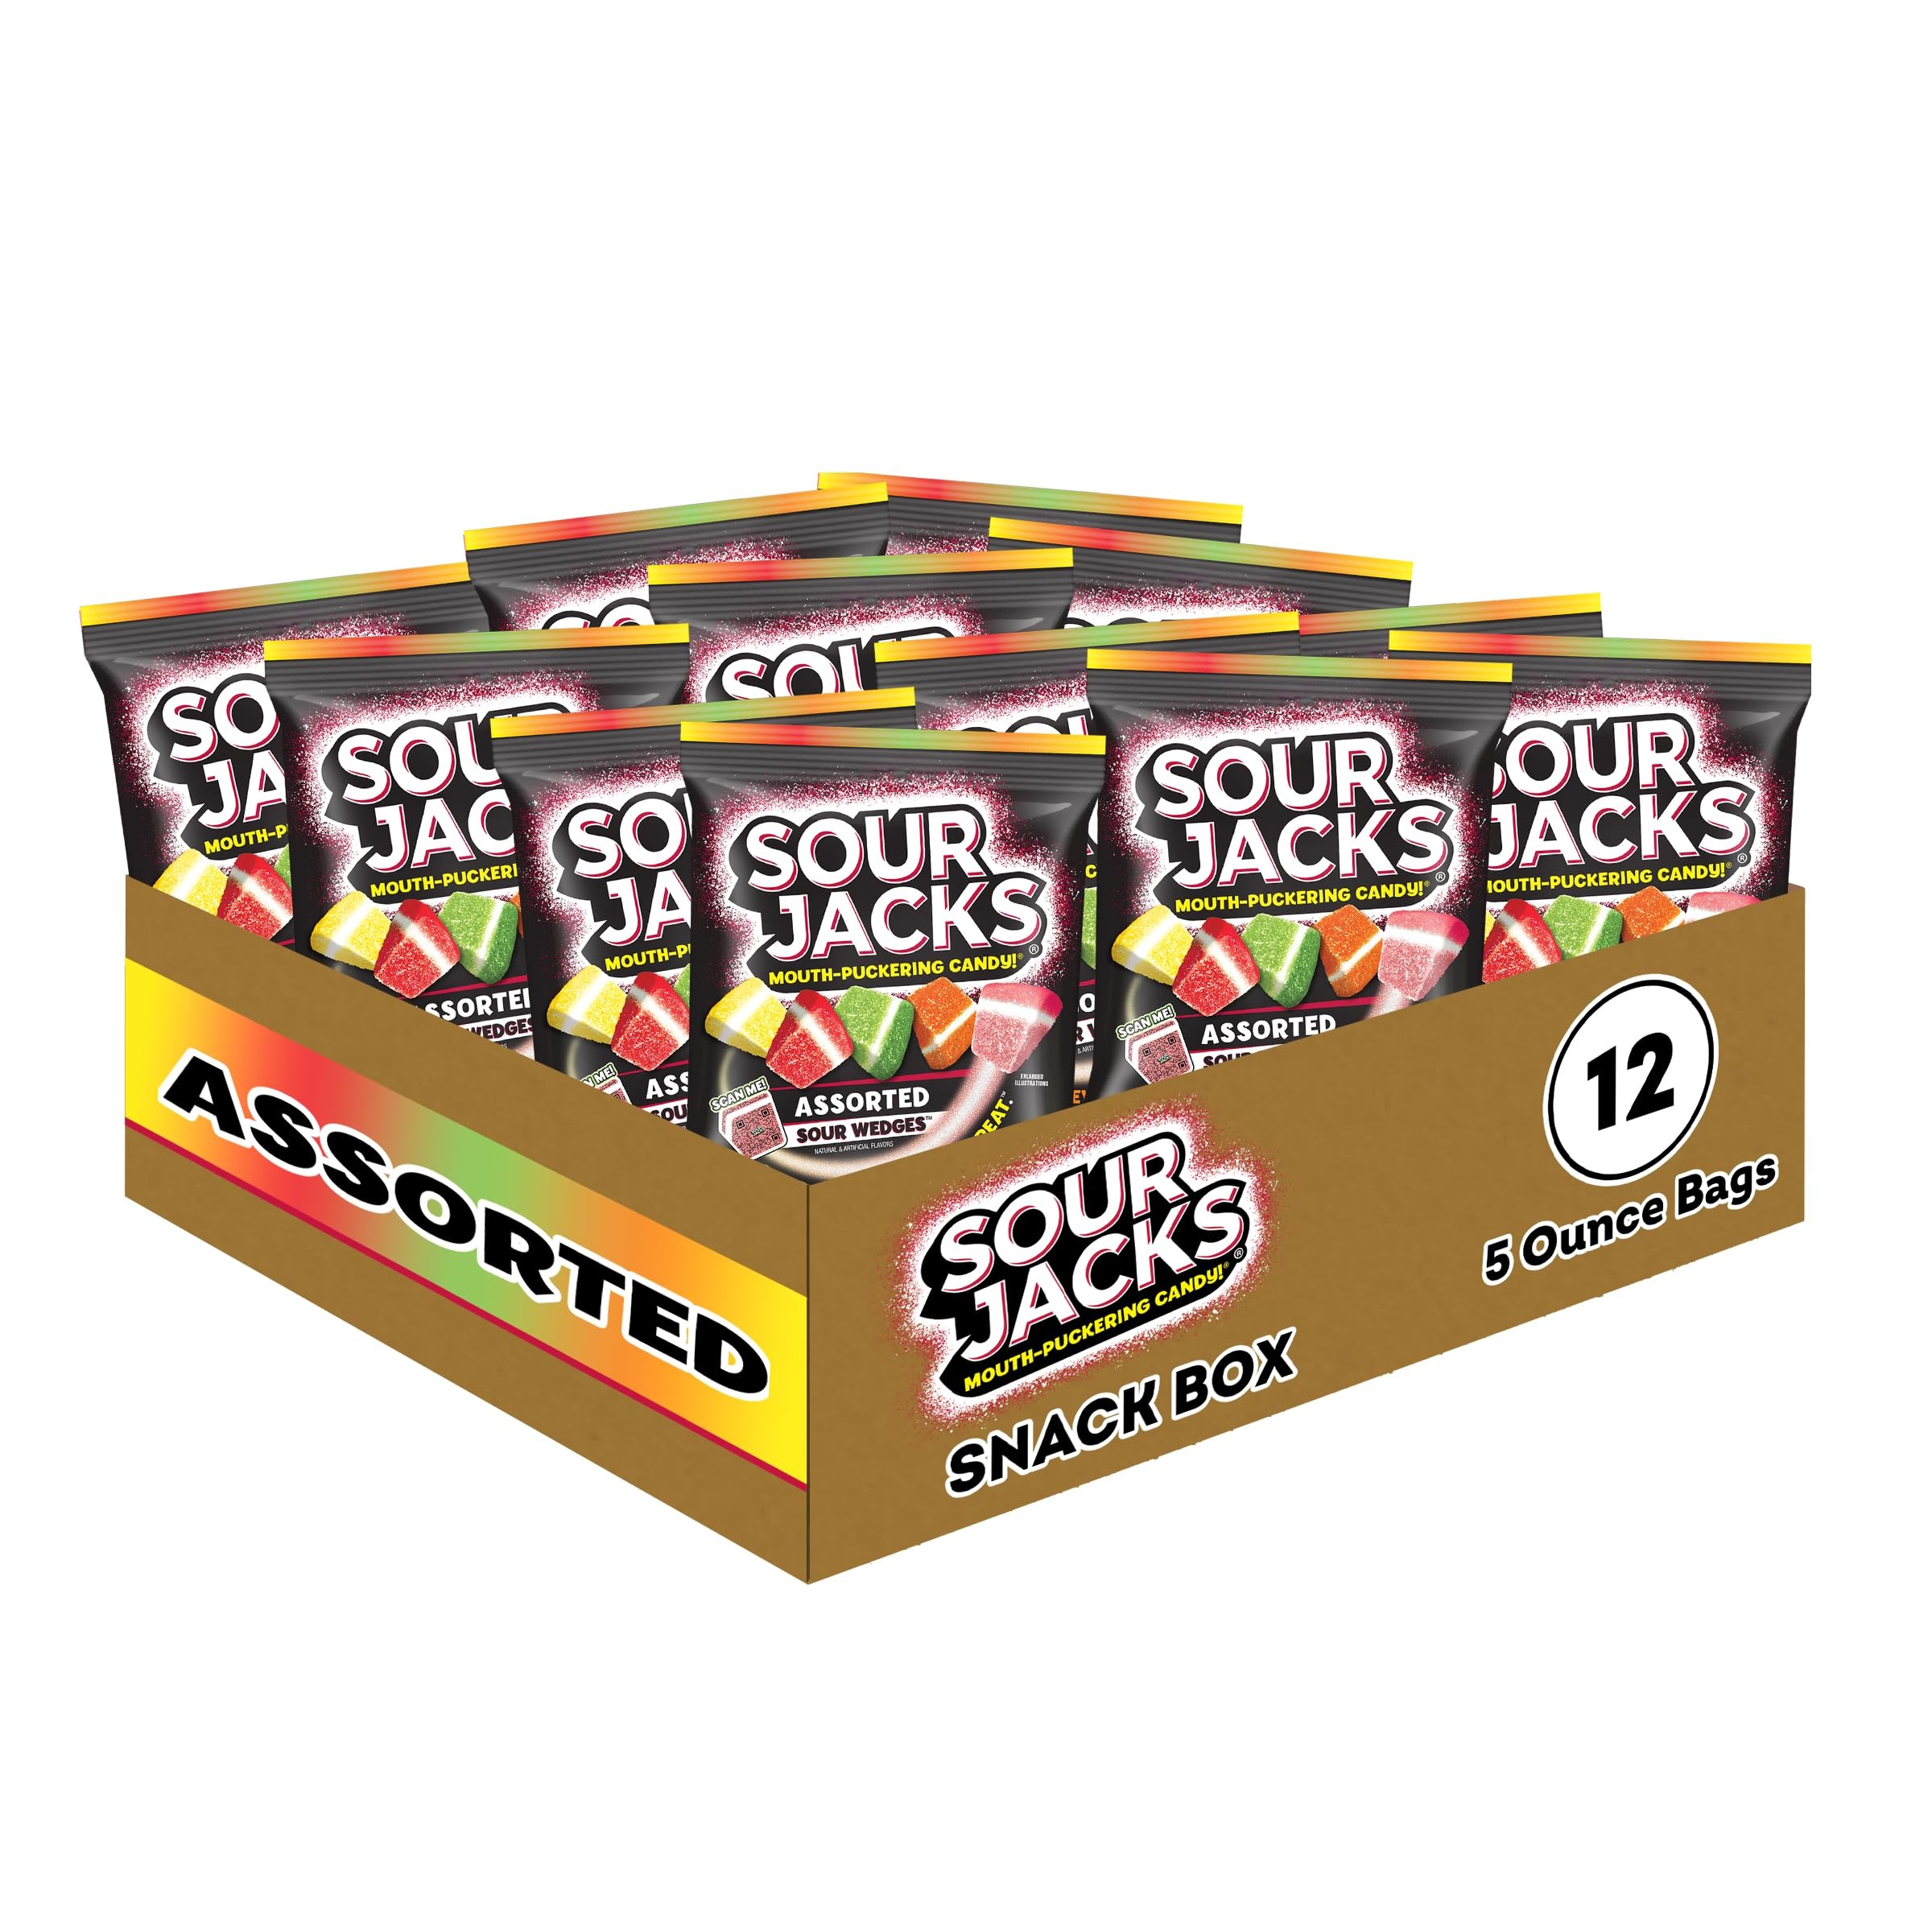
Item Name: SOUR JACKS, Sour Gummy Wedges, Assorted Fruit Flavored Candy, 5oz Bag (12 Pack)
Bullet Point 1: Tangy & Sweet Treat! Enjoy mouth-puckering Sour Jacks Assorted Fruit Wedges with a perfect mix of cherry, orange, lemon, and lime flavors!
Bullet Point 2: Unique Wedge Shape! Designed for a bold, chewy bite with intense fruity flavor in every piece.
Bullet Point 3: Perfect Party Snack! Great for movie nights, gaming sessions, road trips, and sharing with friends!
Bullet Point 4: Gluten-Free & Fat-Free! A treat that fits your dietary preferences without sacrificing taste.
Bullet Point 5: Soft & Chewy Texture! The ideal balance between chewiness and sweetness
Value: 60.0
Unit: Ounce

Price: 30.99